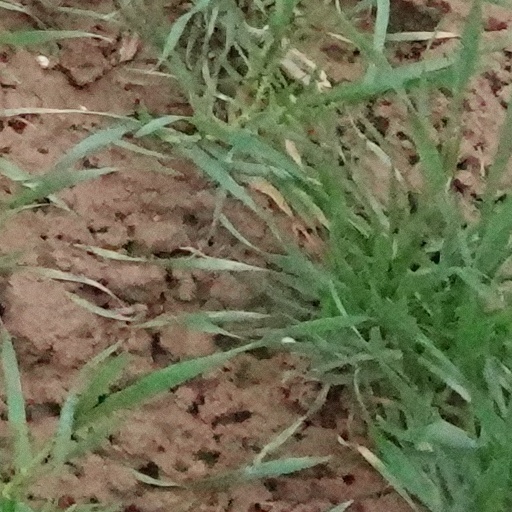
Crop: wheat